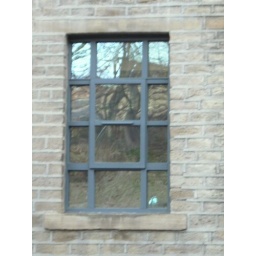
reflection in glass window